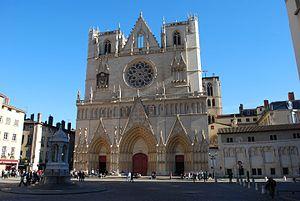
Vue de Lyon.